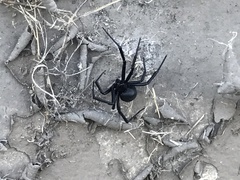
Species: Lactrodectus_hesperus